Day of Rage (Bahrain)

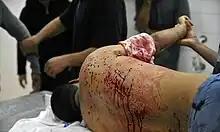
Police fired birdshot from close range at Al-Matrook's back.

On 15 February, the funeral procession of Ali Abdulhadi Mushaima, killed the previous day, took place. The march was authorized. It was organized that the body be taken from the Salmaniya medical complex and then carried to the cemetery in Al Daih for burial. According to eyewitnesses, more than 2,000 were starting to gather by the hospital gates in order to take part in the procession, when riot police used tear gas and shotguns to disperse the crowd. One man, Fadhel Al-Matrook, died in hospital after getting shot by birdshot pellets. Al-Matrook's brother, who was near him, told the local newspaper "Al Wasat" that his brother was shot from a very short distance, 2 to 5 meters away, which caused internal bleeding and punctured his lungs. According to witnesses, at least 25 were injured as a result of police rubber bullets, tear gas and shotgun.